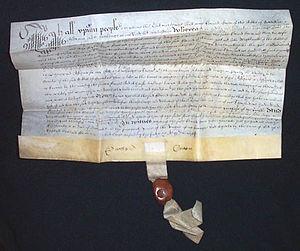
Un parchemin est une peau d'animal, généralement de mouton, parfois de chèvre ou de veau, qui est apprêtée spécialement pour servir de support à l'écriture. Par extension, il en est venu à désigner aussi tout document écrit sur ce type de support. Il peut aussi être utilisé en peinture, en reliure, dans la facture instrumentale de certains instruments et dans la gainerie d'ameublement.
The Elder Scrolls V: Skyrim est un jeu vidéo de rôle et d'action développé par Bethesda Game Studios et édité par Bethesda Softworks, sorti le 11 novembre 2011 sur PlayStation 3, Xbox 360 et Microsoft Windows. C'est le cinquième opus de la série de jeux The Elder Scrolls, après Arena, Daggerfall, Morrowind et Oblivion.